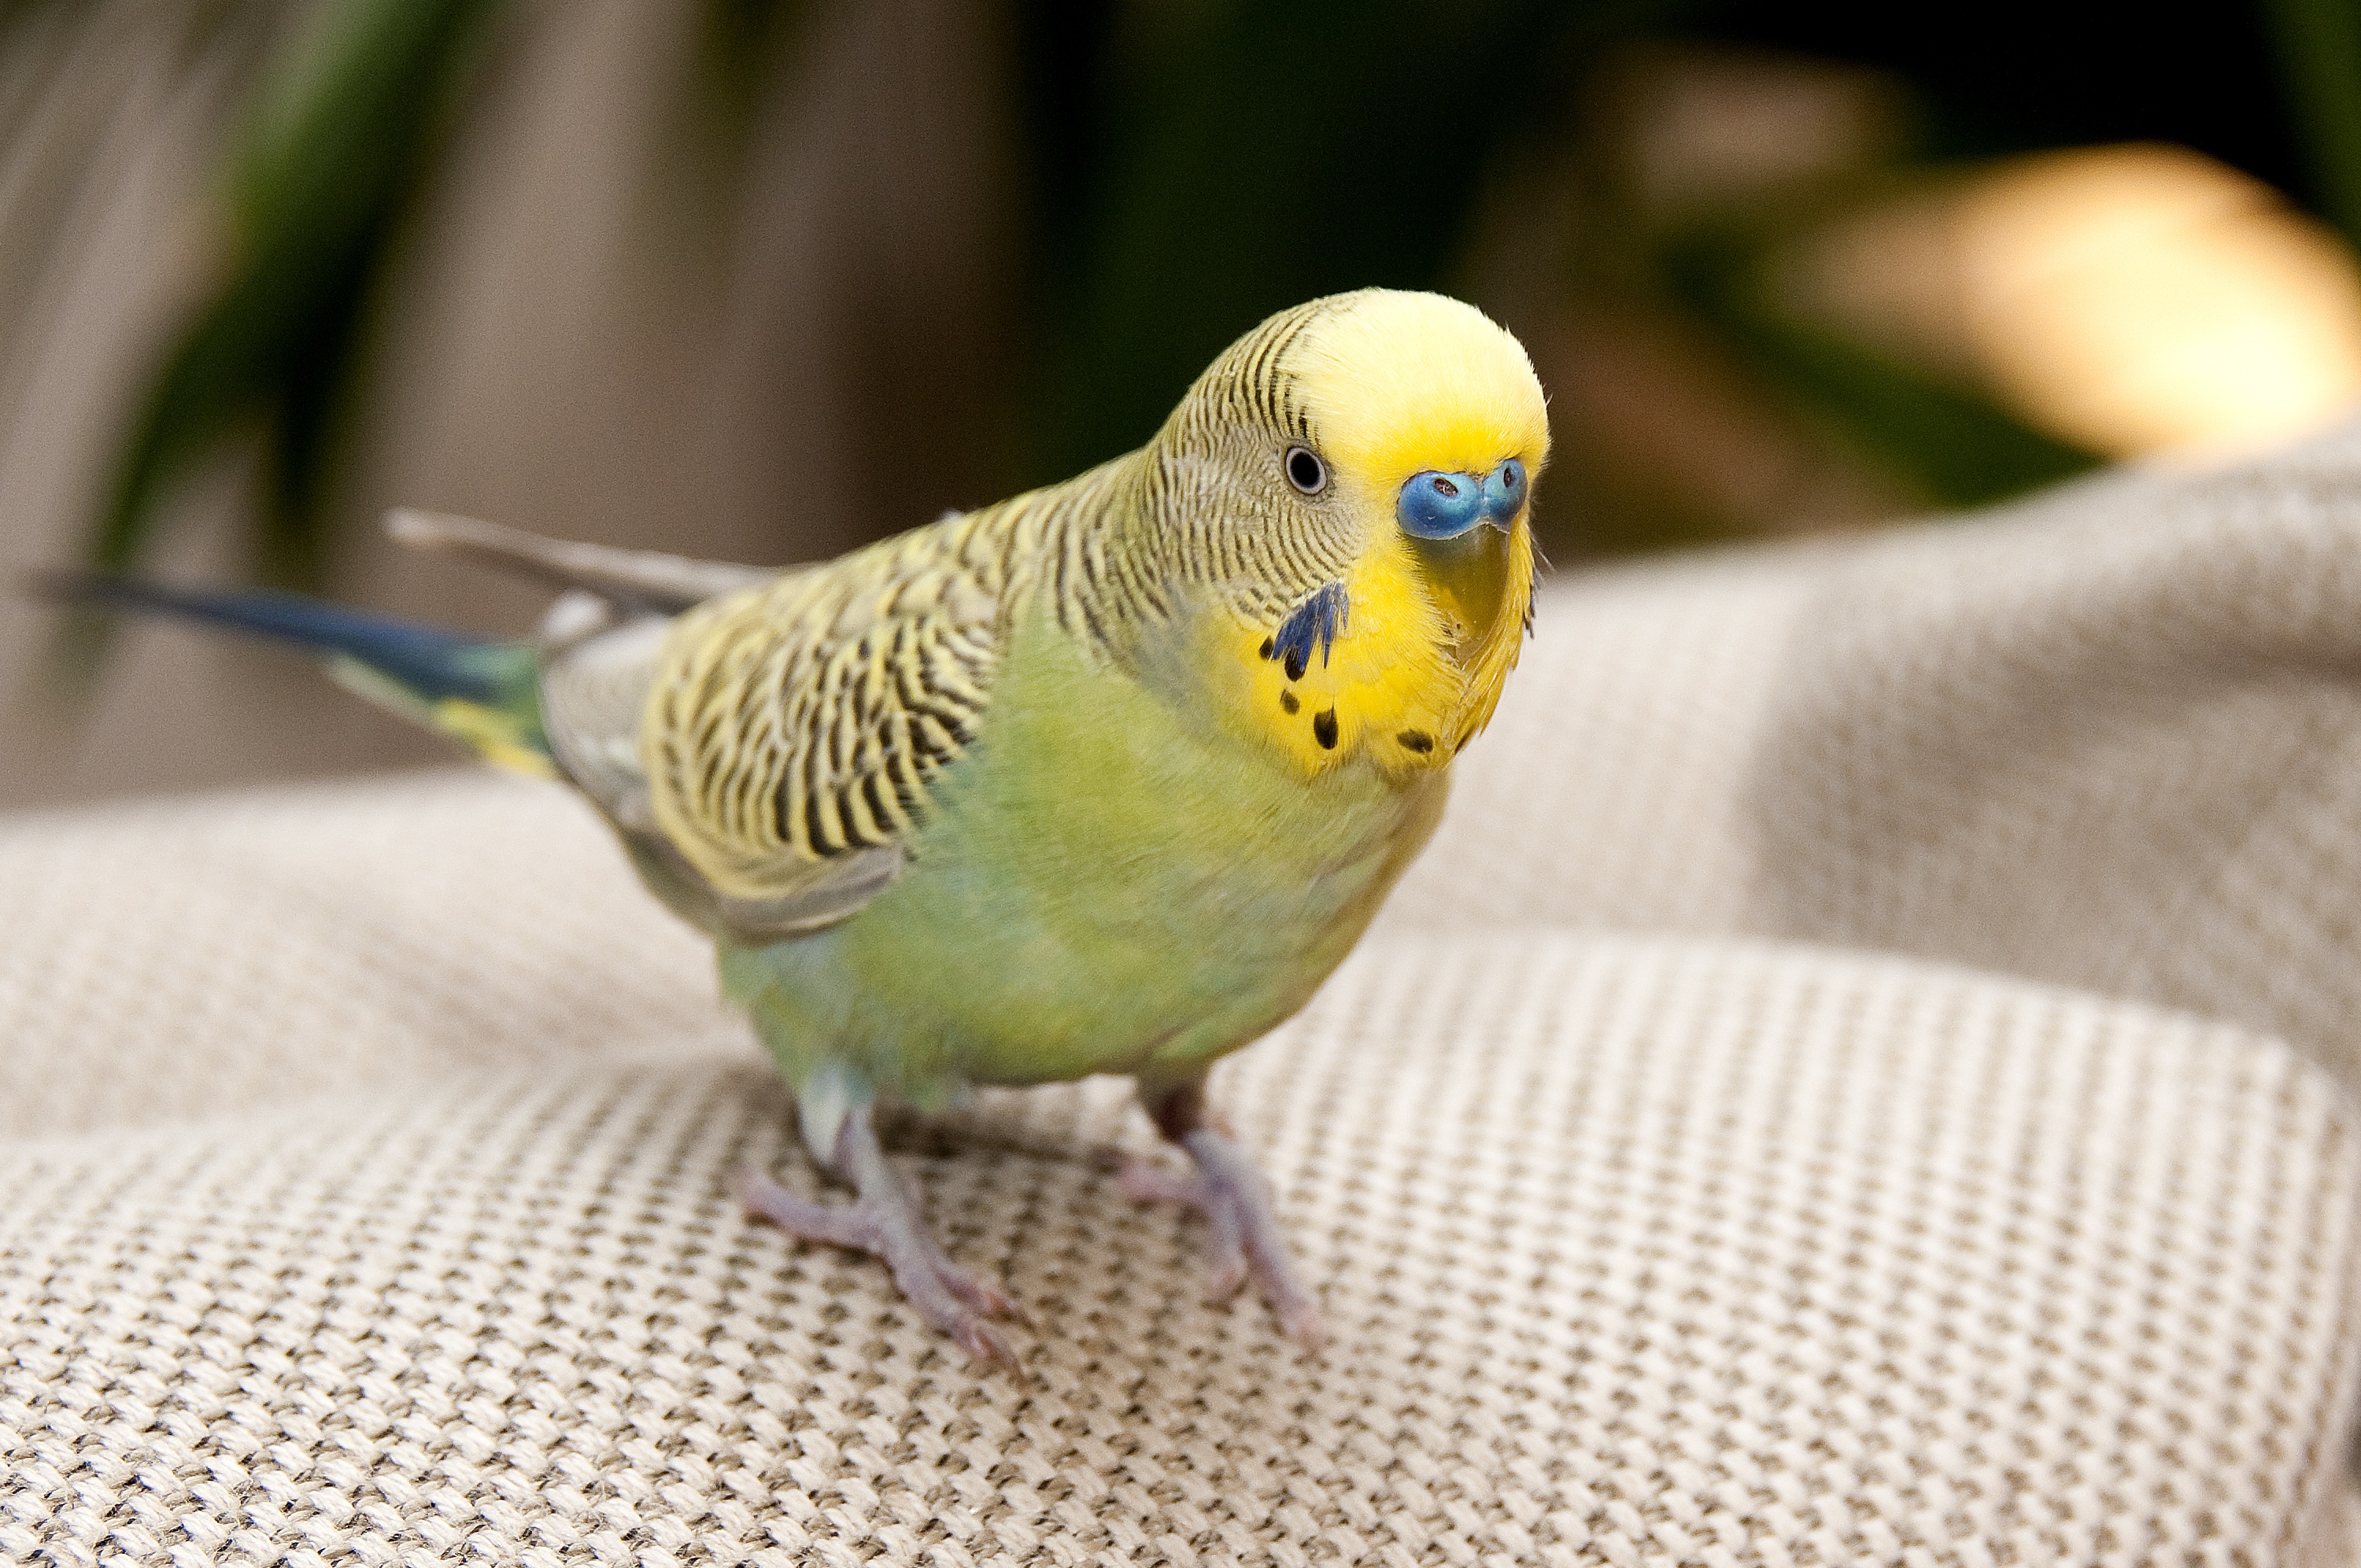
nature, bird, home, green, beak, flight, yellow, fauna, happy, picture, vertebrate, parrot, birdwatching, parakeet, common pet parakeet